Shifnal

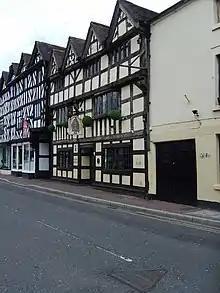
Naughty Nell

There are several sporting facilities in Shifnal, including the Idsall Sports Centre, which is attached to Idsall School; the school, in the past, receiving a number of prominent football celebrities from the nearby FA School of Excellence at Lilleshall.